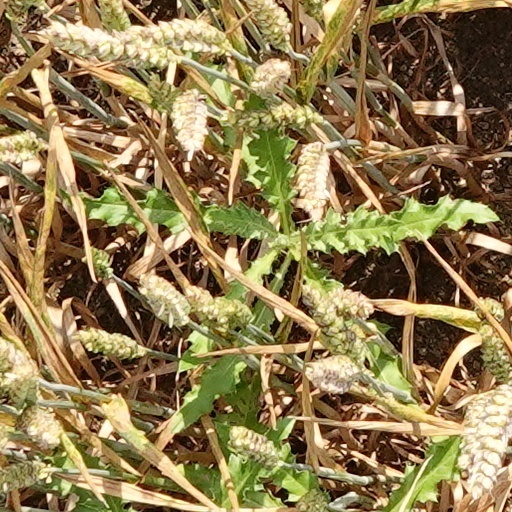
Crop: wheat